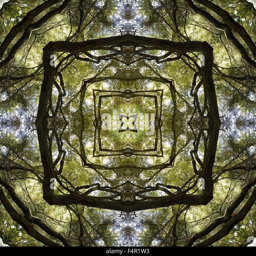
a kaleidoscopic image of trees